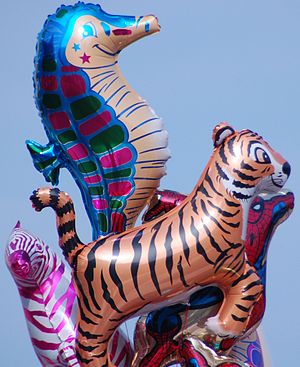
Ballon (legetøj)
Folieballoner. Bollonerne er ofte i mange forskellige former.
En ballon er en oppustelig pose, der kan fyldes med en luftart, blandt andet helium, lattergas eller ilt.